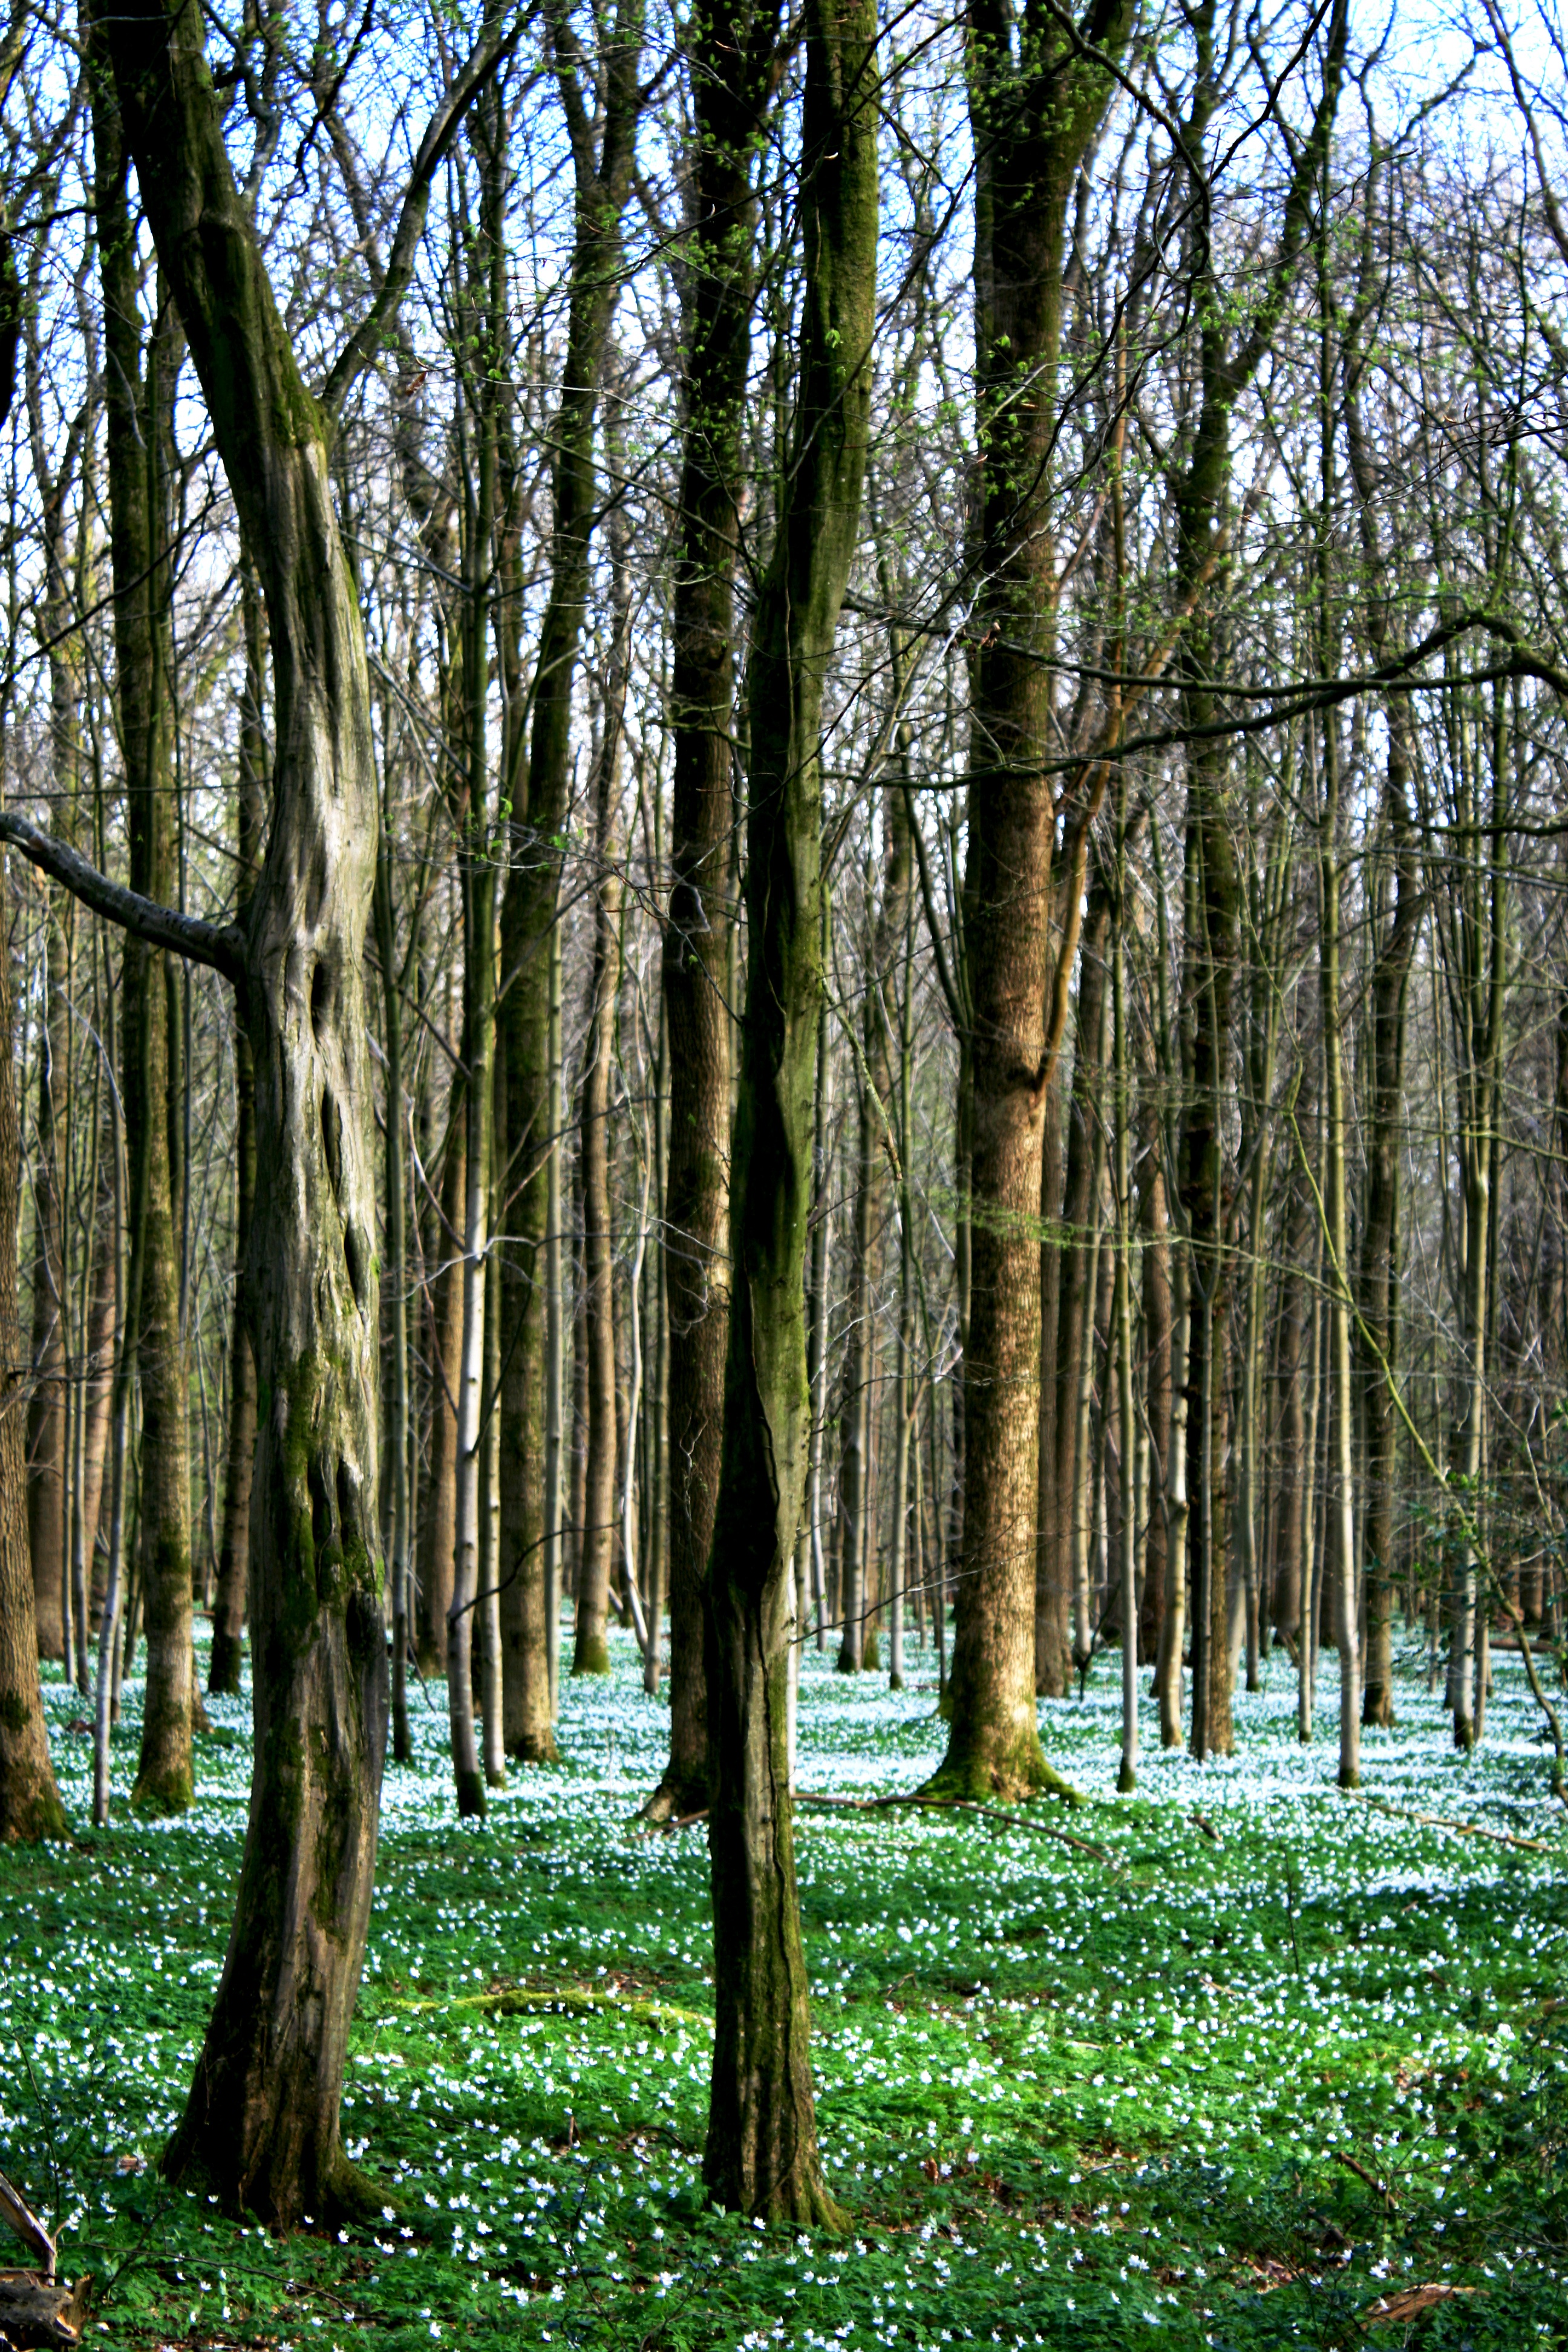
tree, nature, forest, swamp, branch, plant, meadow, sunlight, leaf, flower, trunk, spring, green, botany, spruce, deciduous, wetland, grove, woodland, habitat, early bloomer, ecosystem, wood anemone, biome, anemone nemorosa, old growth forest, natural environment, geographical feature, woody plant, temperate broadleaf and mixed forest, temperate coniferous forest, land plant